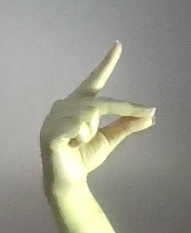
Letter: ta